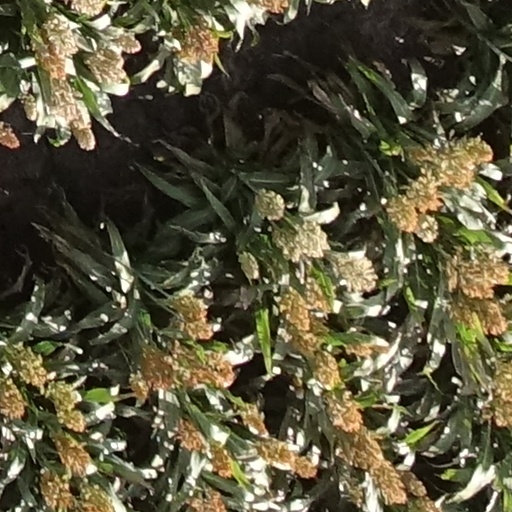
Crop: sorghum